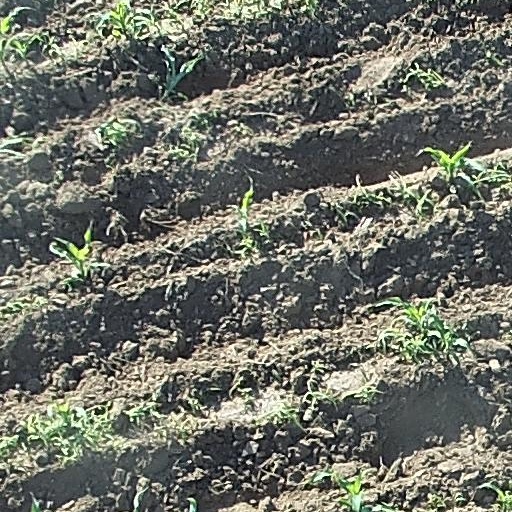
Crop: maize; corn